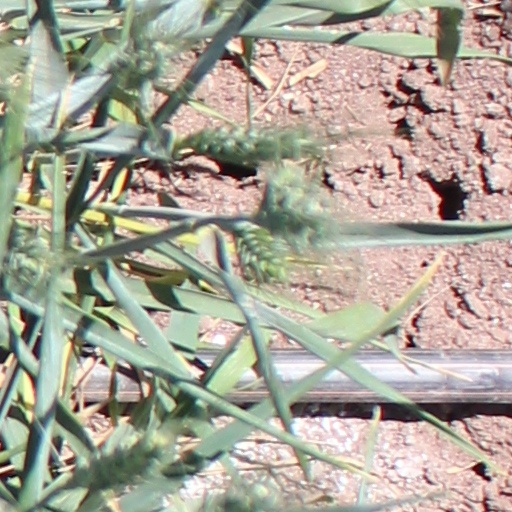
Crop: wheat